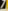
Number: 7